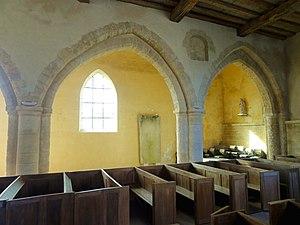
Intérieur de l'église - voir titre.
L'église Sainte-Marie-Madeleine est une église catholique paroissiale située au Perchay, en France. C'est un petit édifice de facture rustique, issu de la transformation successive d'une église romane à vaisseau unique, que l'on peut dater de la fin du XIᵉ ou du premier quart du XIIᵉ siècle. La nef avec son intéressant portail et la base du clocher avec ses deux arcades archaïques subsistent encore de cette époque, mais toutes les fenêtres ont été repercées, et la base du clocher a été voûtée d'ogives à la première période gothique. Au XIIIᵉ siècle, la chapelle de la Vierge formant croisillon a été ajoutée au sud du clocher. Après la guerre de Cent Ans, l'étage de beffroi a été refait, et le chœur roman a été remplacé par deux travées de style gothique flamboyant, et la nef a été munie d'un unique bas-côté, également située au sud. Sa voûte en berceau évoque l'architecture classique, et ne date peut-être que du XVIIᵉ siècle. L'église Sainte-Marie-Madeleine a été inscrite aux monuments historiques par arrêté du 14 décembre 1979, et la nef et le bas-côté ont bénéficié d'une restauration au début des années 1990.